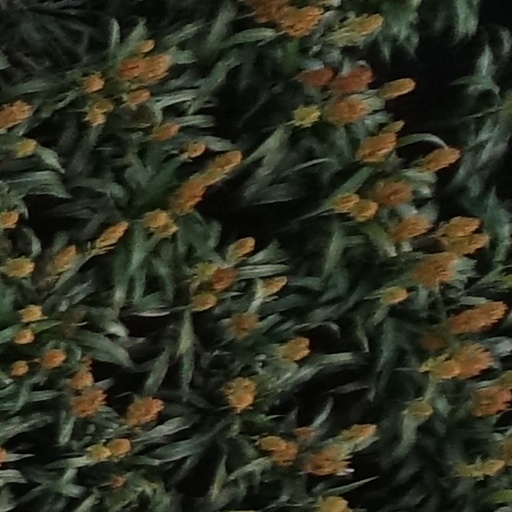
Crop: sorghum